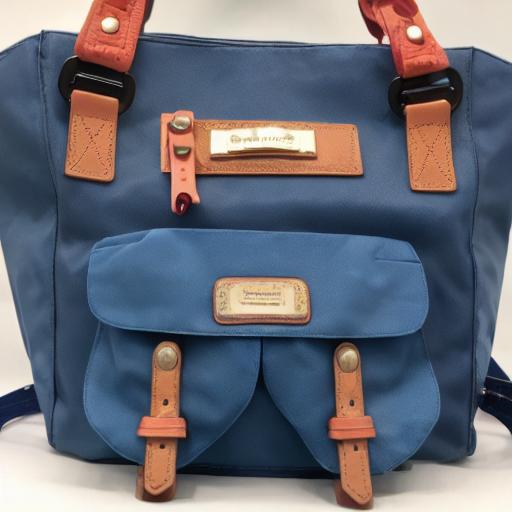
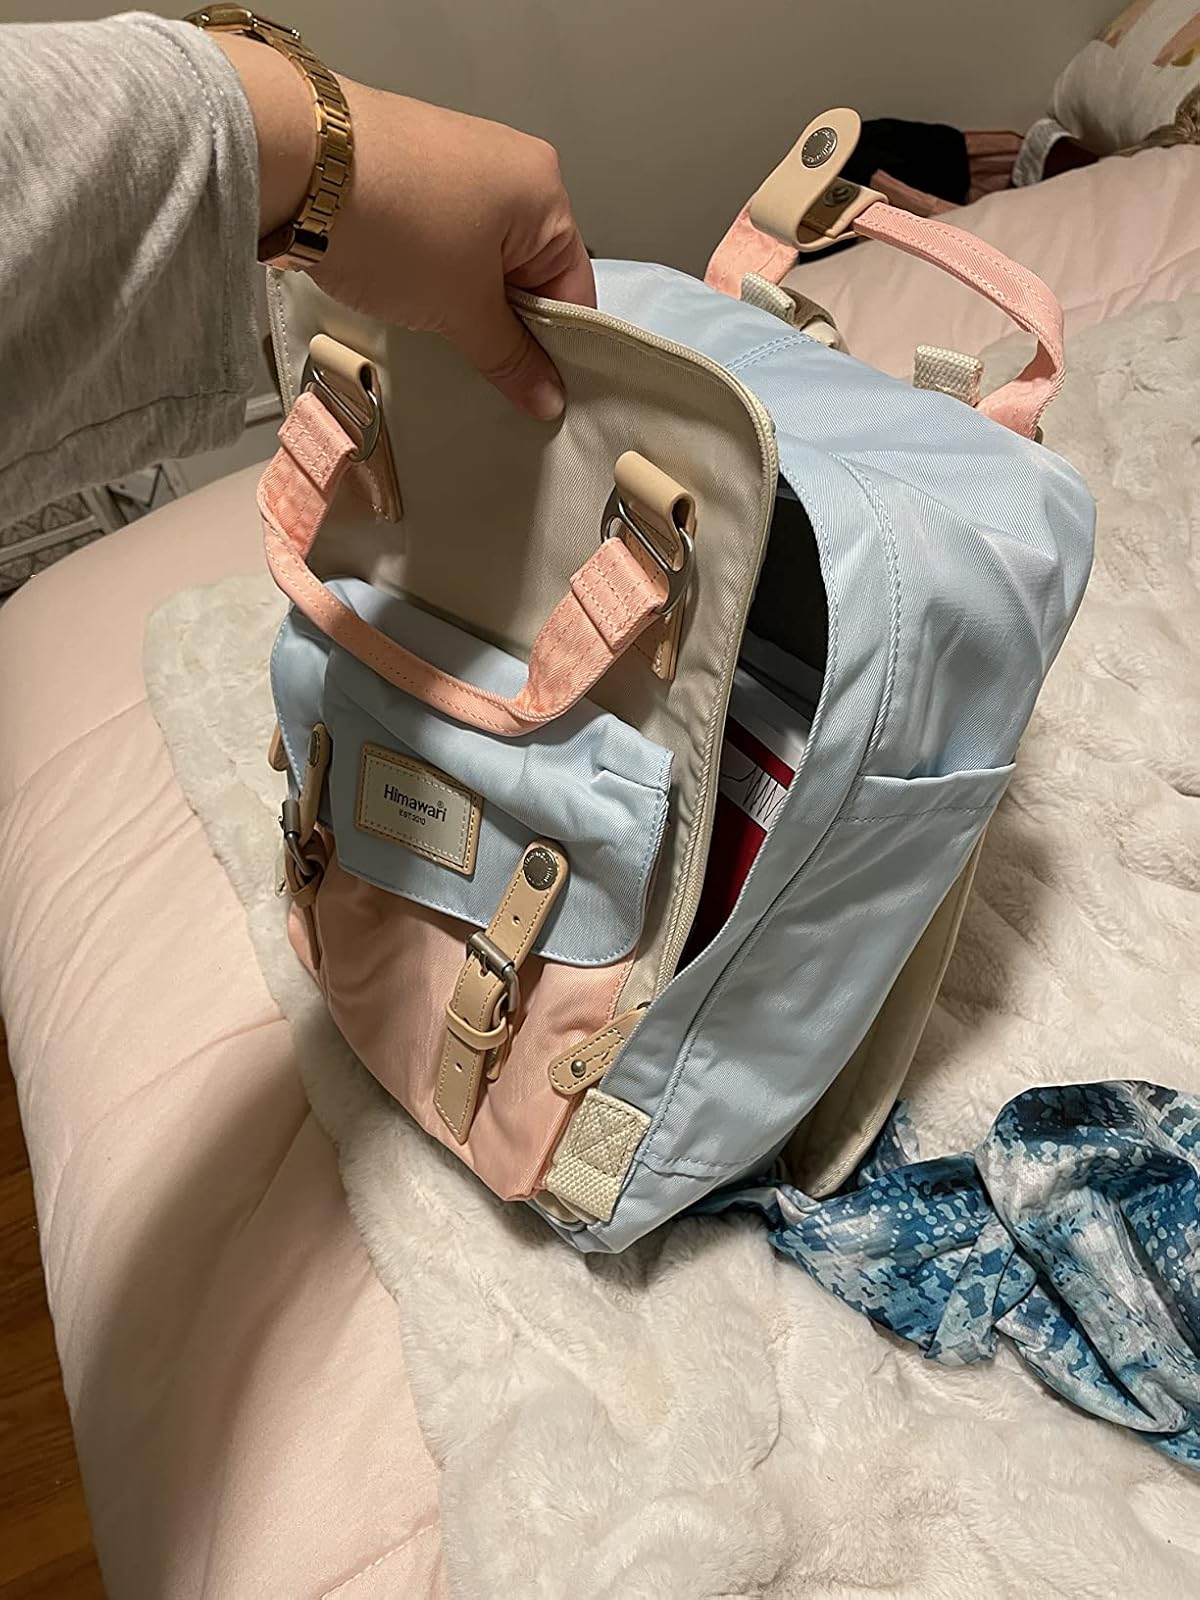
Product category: bag
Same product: no